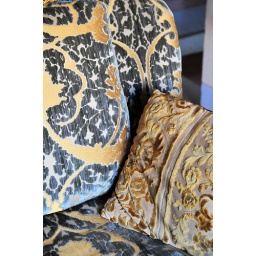
One of the beautiful chairs in the tower where we stayed.